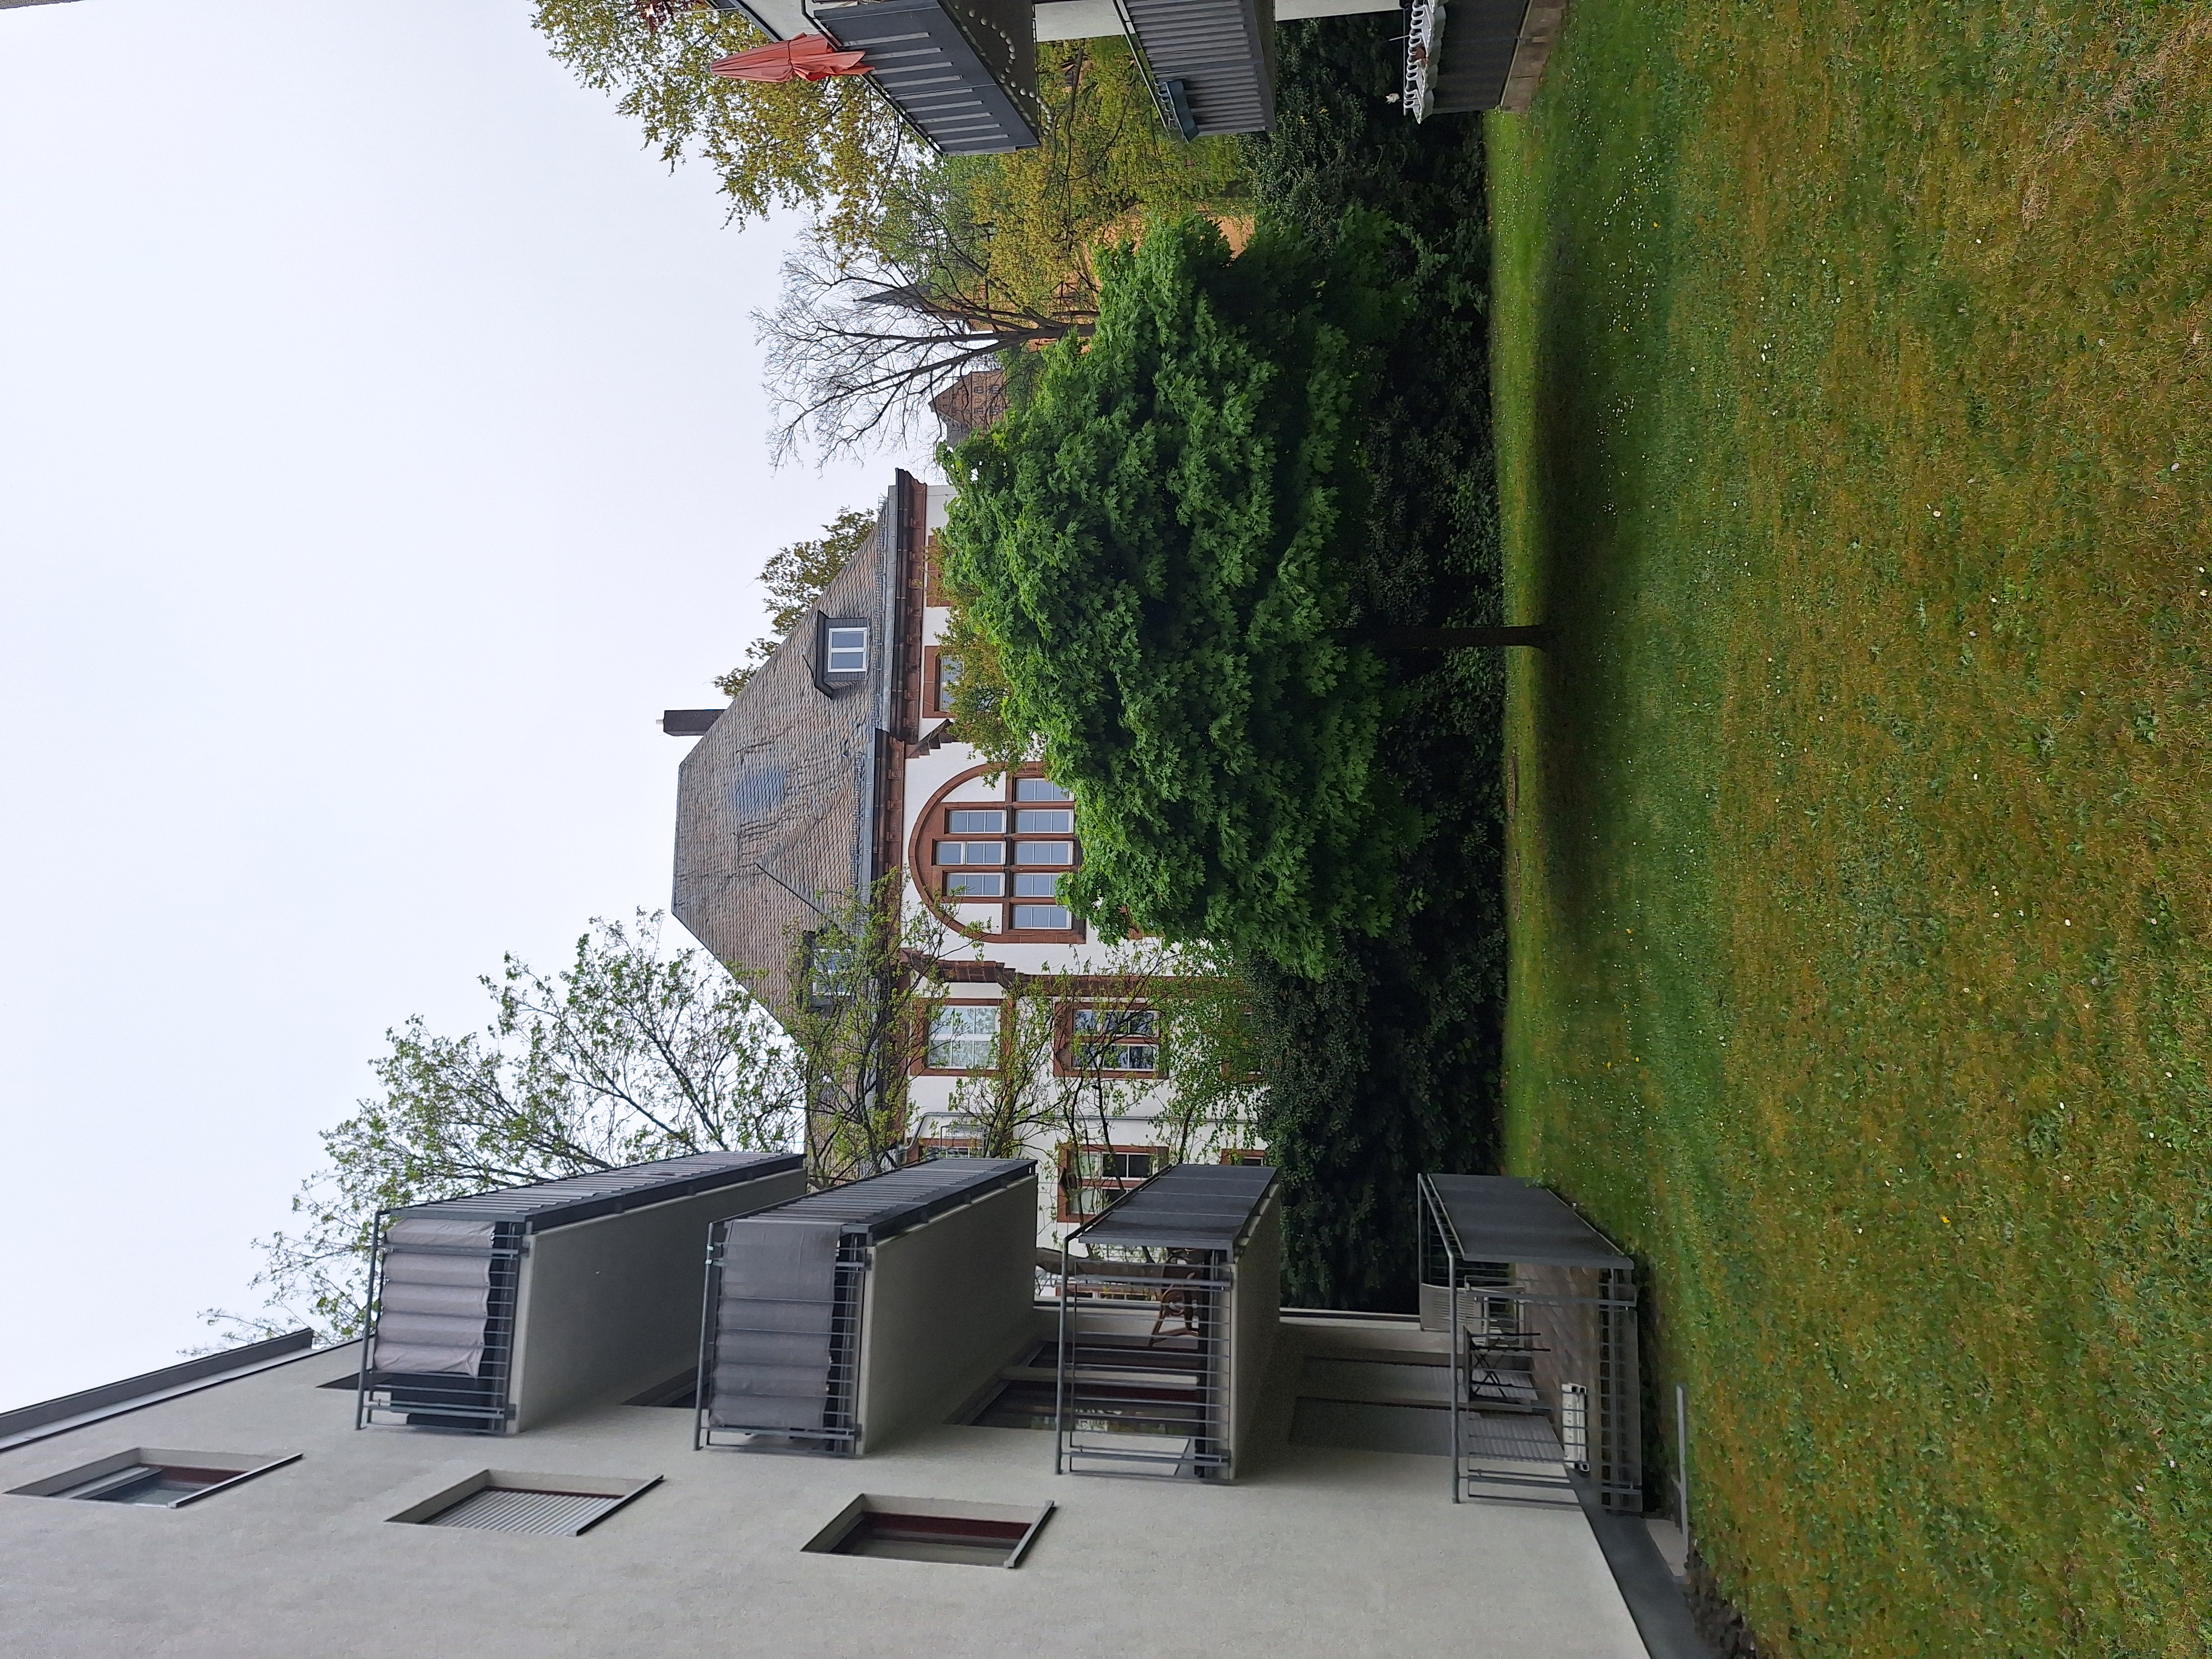
Building: Universitätsstraße 24